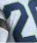
Number: 2